Organization of the Luftwaffe (1933–1945)

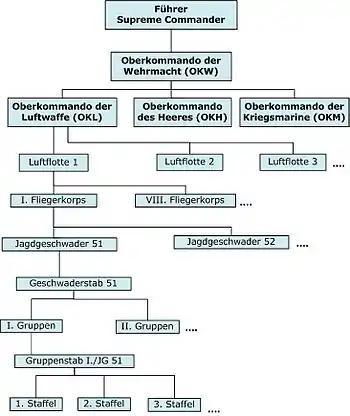
An organisation chart for the Luftwaffe Organisation during WWII.

All aspects of aviation including the Luftwaffe, came under the control of the "Reichsluftfahrtministerium" (RLM), the Reich Air Ministry. Since the Luftwaffe was one of the three armed forces, it came under the Commander in Chief of the Armed Forces from a military command point of view (OKW).